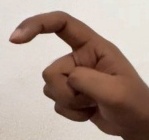
ASL sign: X